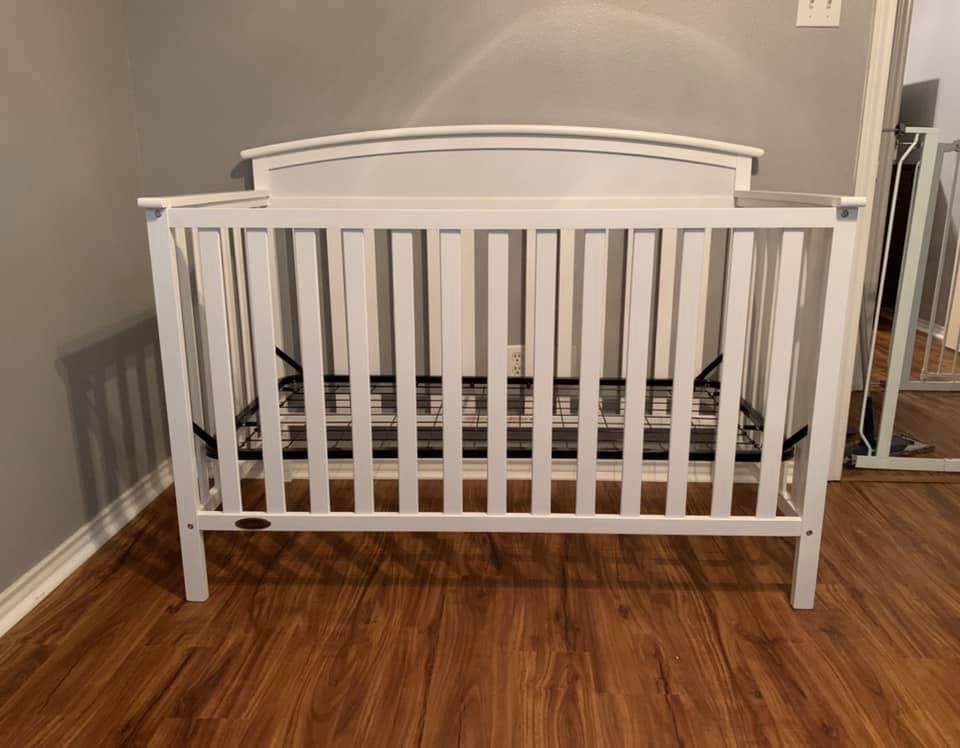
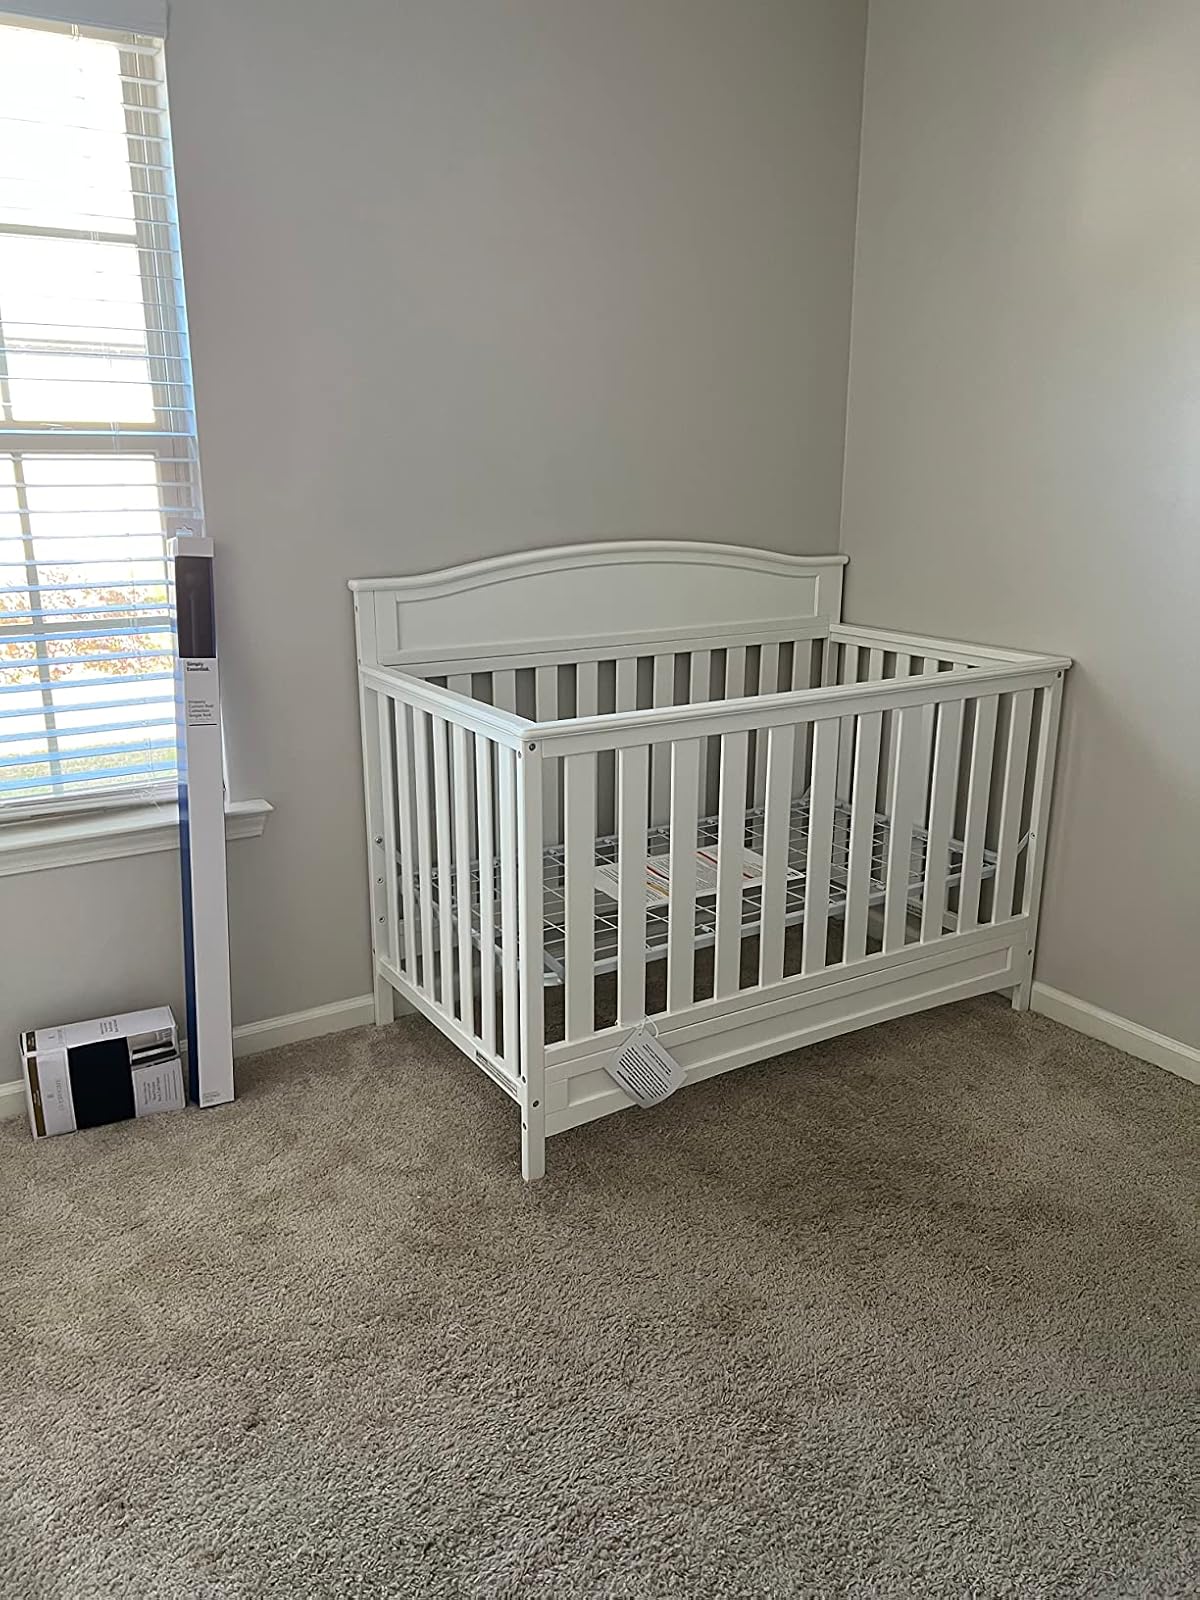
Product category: products_crib
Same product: no